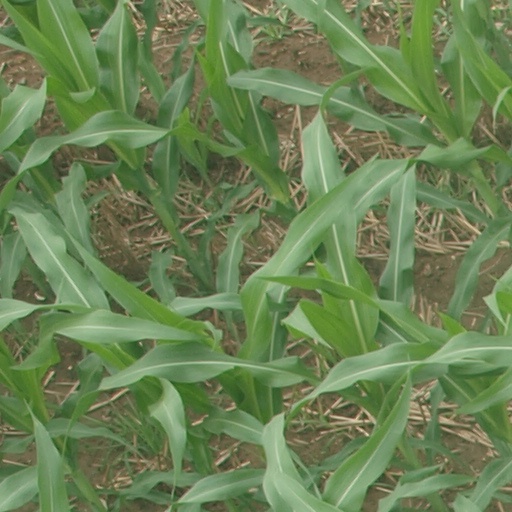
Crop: maize; corn